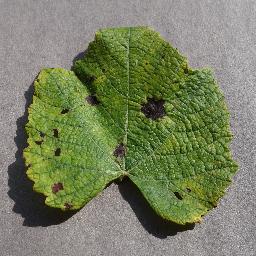
Label: Grape___Leaf_blight_(Isariopsis_Leaf_Spot)